Dodge Monaco

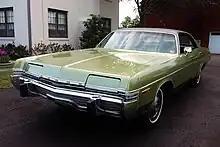
1973 Dodge Monaco 4-Door Hardtop

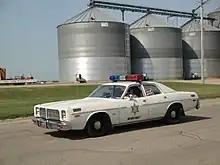
A 1977 Dodge Monaco police car replica from "The Dukes of Hazzard" television series

The 1971 model year Monaco received a facelift featuring a new grille within the bumper that had been used the previous year, and other minor styling changes focused mainly on the rear. The Super-Lite was no longer available because of a lack of consumer interest and challenges to its legality in some states. A new single-loop rear bumper and larger taillamps were installed.